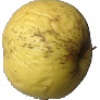
Label: Apple Golden 1